The Throwback (novel)

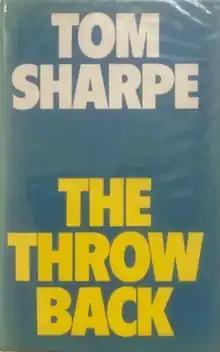
First edition(publ. Secker & Warburg)

It has been released as a recorded book in two formats: in an abridged version by HarperCollins Audio read by Simon Callow and unabridged by ISIS Audio Books read by Geoffrey Matthews